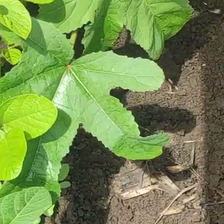
Weed species: Little_Mallow(Malva parviflora)